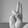
ASL letter: U